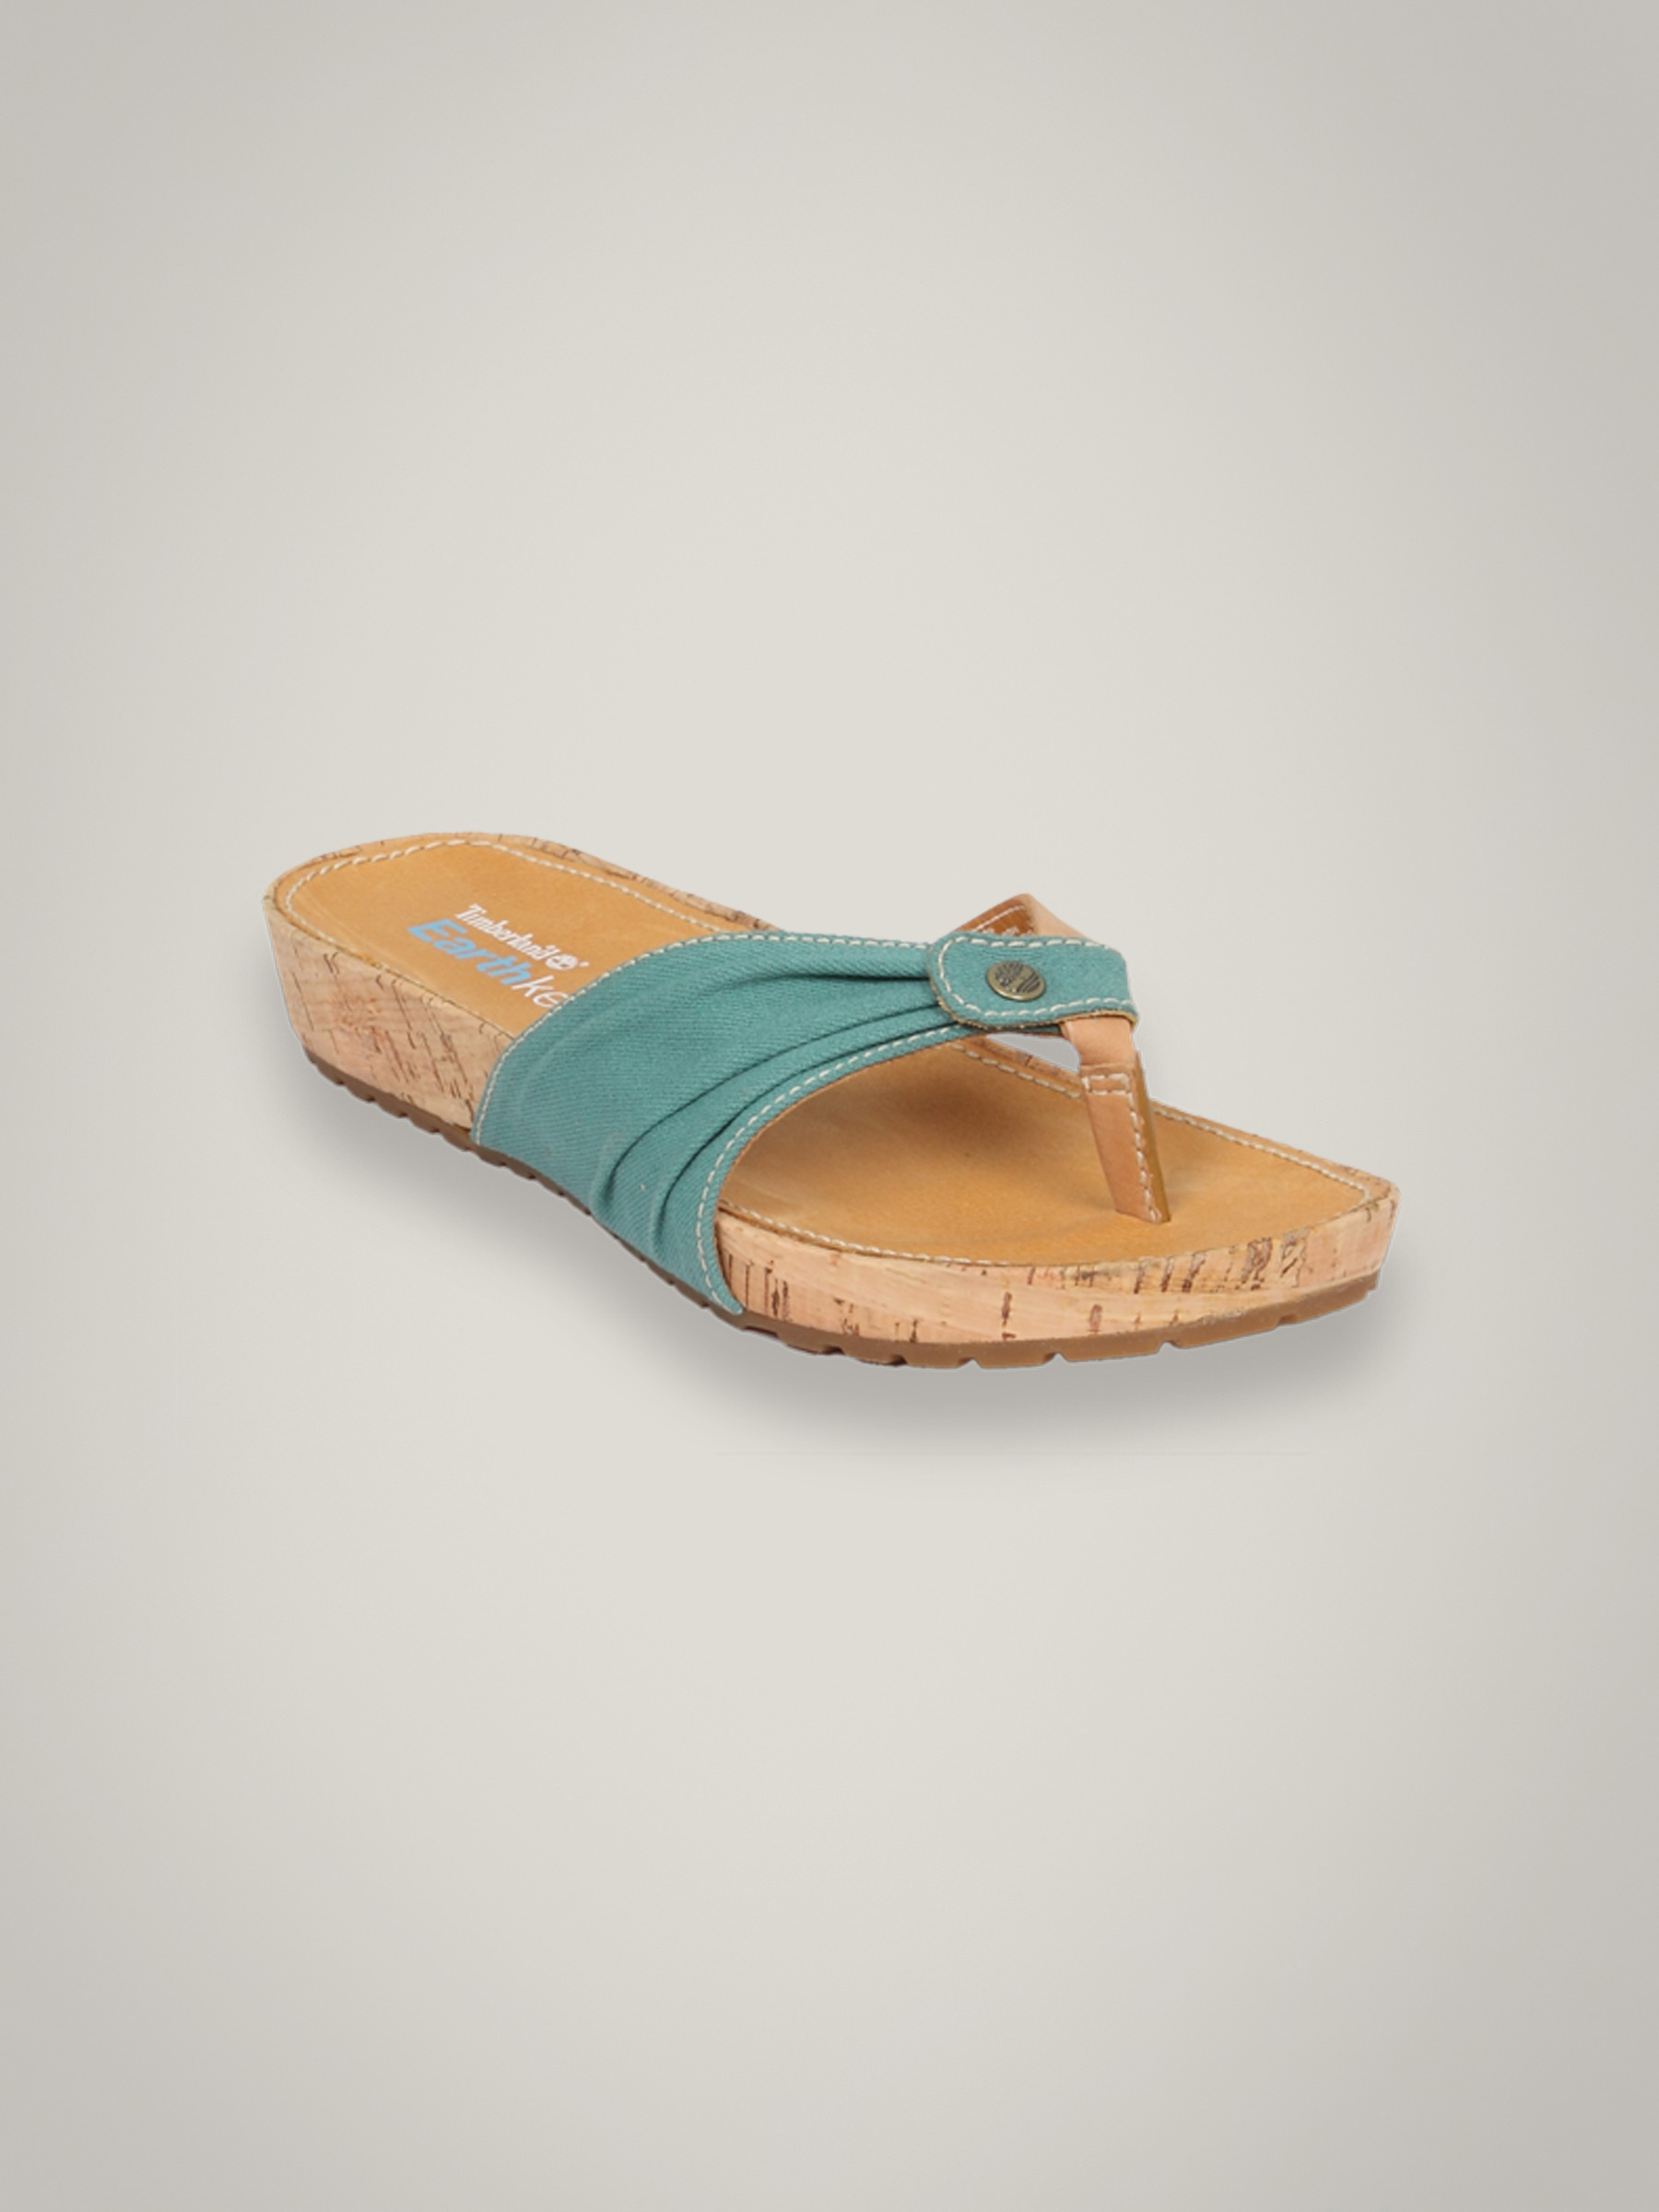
Timberland Women's Estela Umbrella Green Flip Flop
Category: Footwear / Flip Flops / Flip Flops
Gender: Women
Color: Green
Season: Summer 2011
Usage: Casual